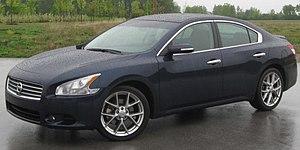
Nissan Maxima est une voiture dont la première génération a été introduite en 1981. C'est une grande routière réservée au marché américain. Elle en est actuellement à sa septième génération.